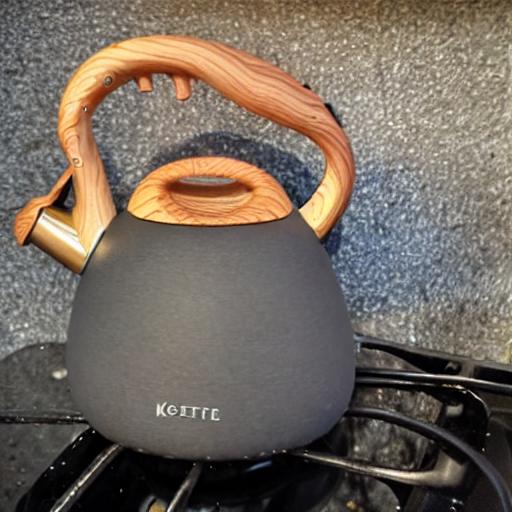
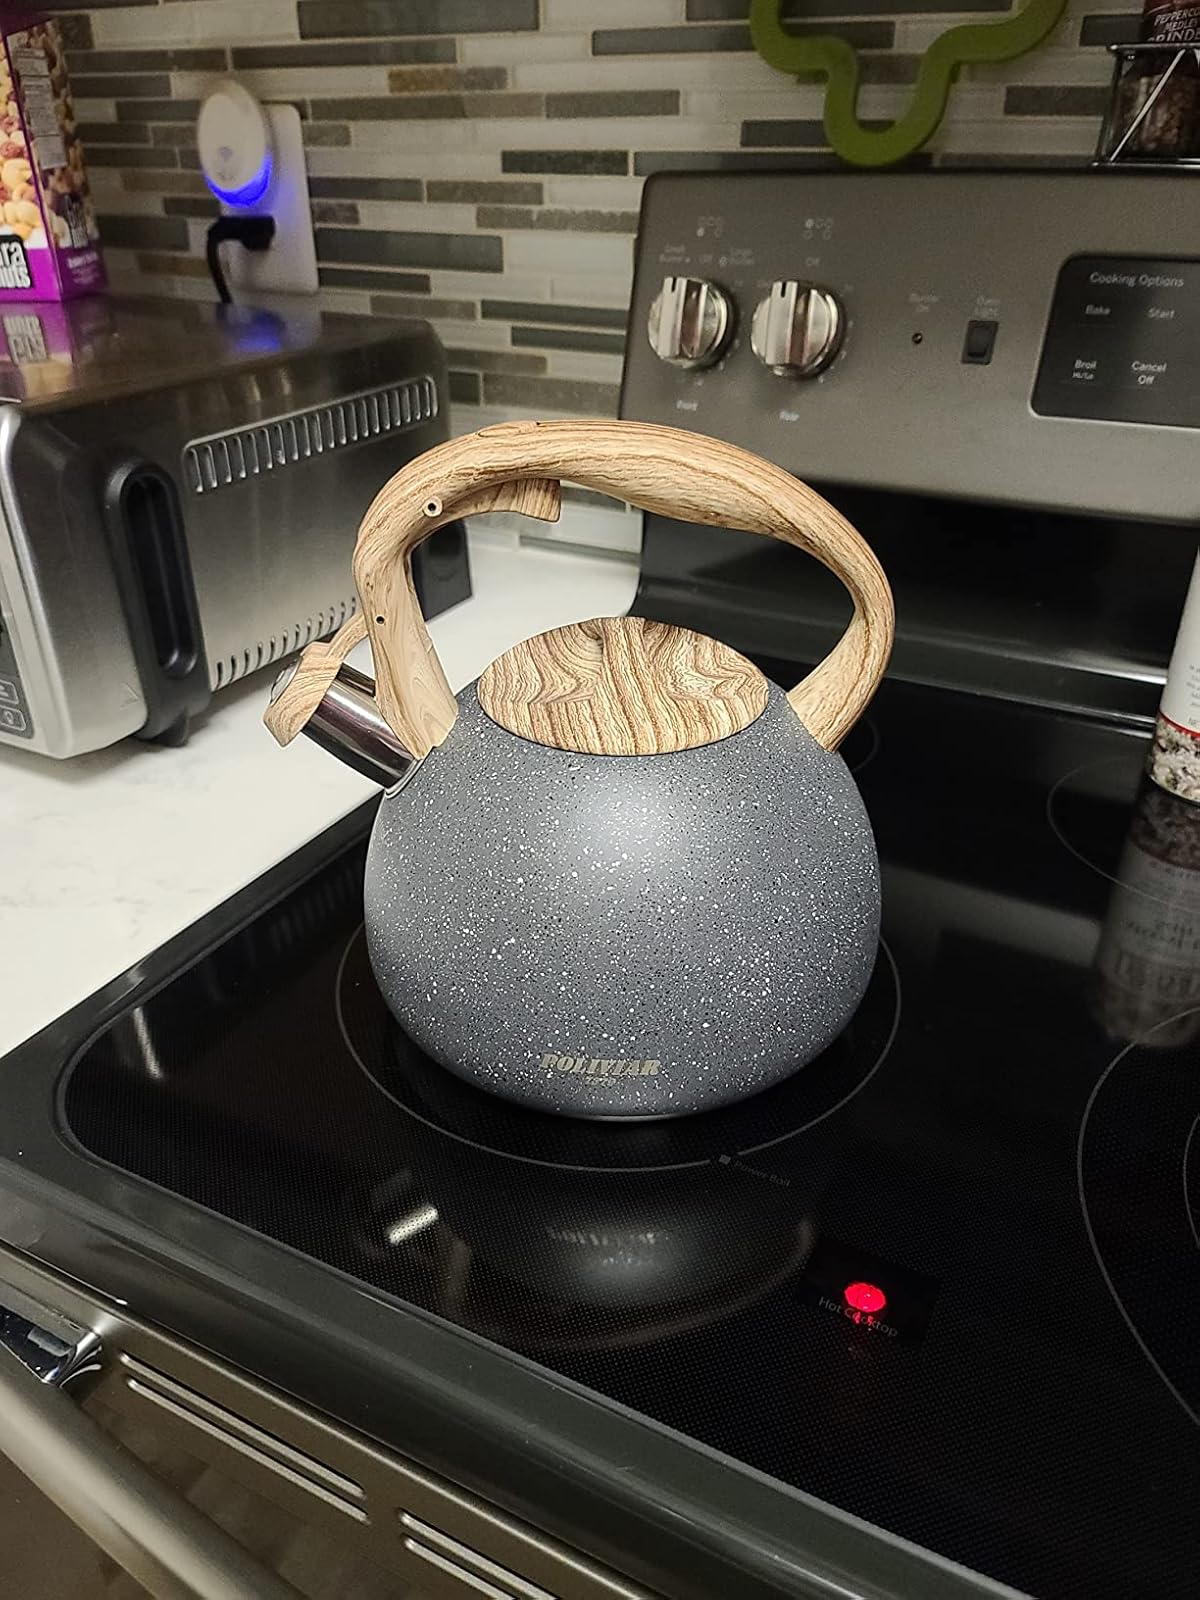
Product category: items_kettle
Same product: no